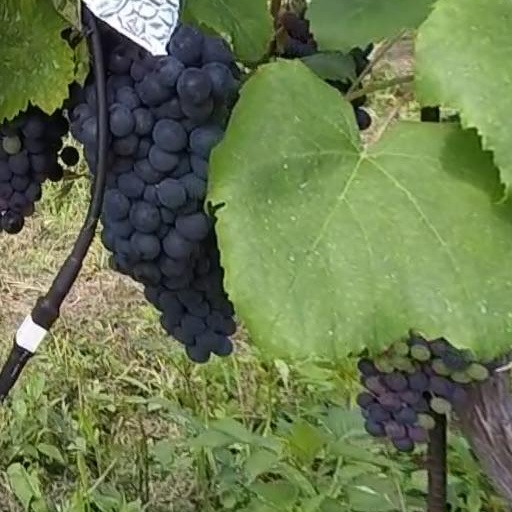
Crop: grape